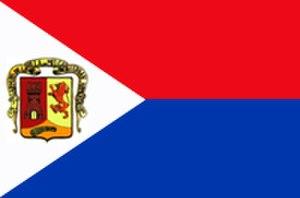
Melgar de Fernamental est une commune d'Espagne dans la communauté autonome de Castille-et-León, province de Burgos. Elle s'étend sur 108,62 km² et comptait environ 1.842 habitants en 2011.